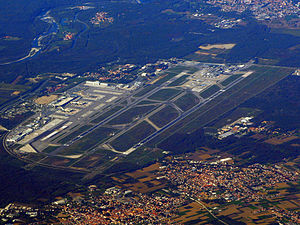
Milano Malpensa Airport
Milano Malpensa Airport set fra luften.
Milano Malpensa Airport er en lufthavn 50 km fra Milano i Italien. Malpensa erstattede Milano Linate Airport, der ligger i udkanten af Milano i retning mod Venedig, som byens hovedlufthavn. Malpensa er Italiens anden største lufthavn efter Roms Fiumicino tidligere. Lufthavnen håndterer ca. 21.7 million passager om året. Fra Danmark flyver SAS samt easyJet fra Københavns Kastrup lufthavn til Milano Malpensa.